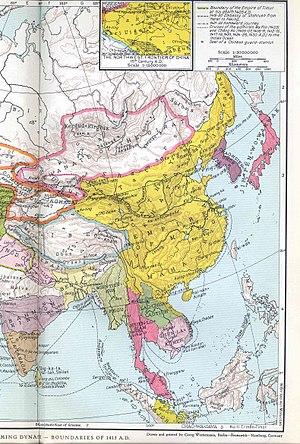
Le Maryul, diminutif de Maryul du Ngari, signifiant la « terre basse du Ngari » est une ancienne théocratie, fondée par Lhachen Palgyigon, qui se nomme ainsi en raison de la basse altitude de son territoire par rapport à l'ensemble du plateau du Tibet.
L'Amdo est l'une des trois anciennes provinces ou régions du Tibet, les autres étant l'Ü-Tsang et le Kham.
La Mandchourie sous le contrôle de la dynastie Ming est la période durant laquelle la dynastie Ming contrôle la totalité de la Mandchourie, soit une zone qui correspond actuellement à la Chine du Nord-Est et à la Mandchourie extérieure. La domination des Ming de la Mandchourie commence avec la conquête de cette dernière à la fin des années 1380, après la chute de la dynastie Yuan d'origine mongole, et atteint son apogée au début du XVᵉ siècle avec la création de la Commission militaire régionale de Nurgan. Durant les décennies suivantes, le contrôle que les Ming excercent sur la Mandchourie s'affaiblit considérablement. À partir des années 1580, Nurhachi, un chef du Clan Jurchen des Jianzhou, commence à prendre le contrôle de la plus grande partie de la Mandchourie, et la dynastie Qing établie par son fils fini par conquérir les terres des Ming et prendre le contrôle de la Chine elle-même.
Le Qinghai est une province du nord-ouest de la République populaire de Chine. Il tire son nom du lac Qinghai, le plus grand lac salé du pays.
1ᵉʳ mai : les Normands Jean de Béthencourt et Gadifer de La Salle partent de La Rochelle. Après une escale à Cadix, ils débarquent aux îles Canaries, y installent une colonie européenne. Jean de Béthencourt y reste pendant trois ans et prête hommage au roi de Castille en 1403.